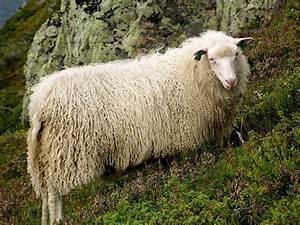
sheep